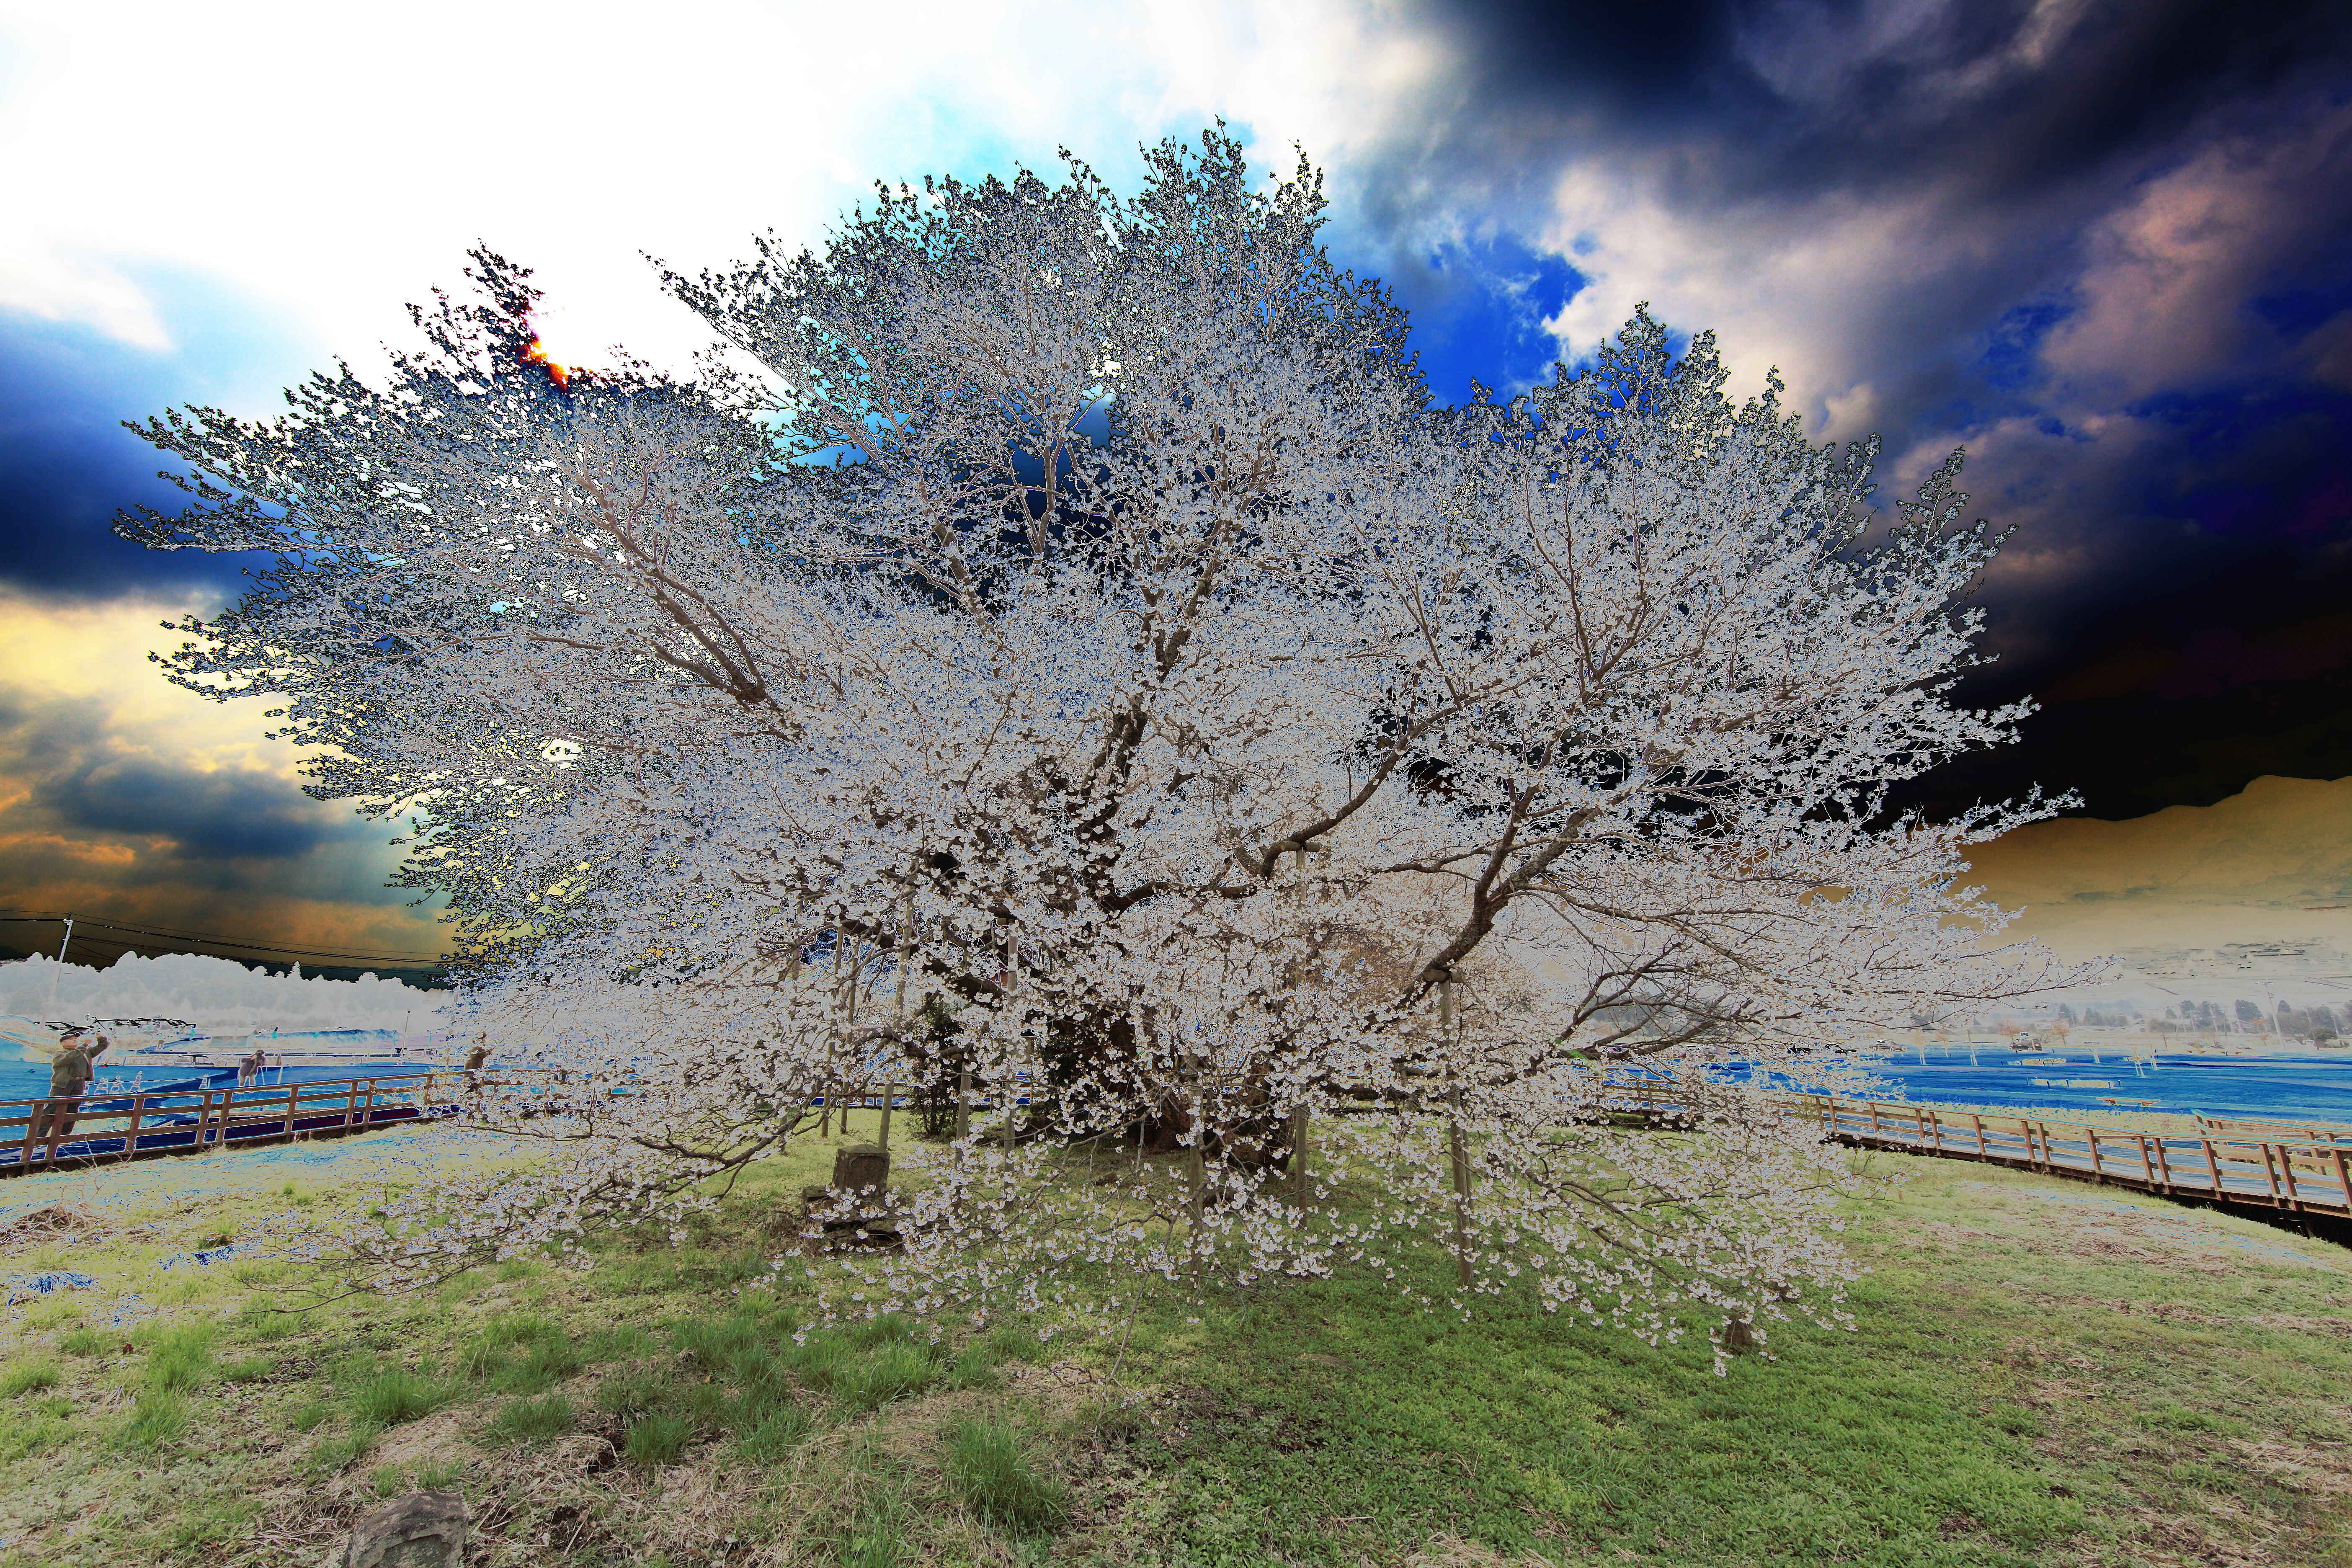
tree, branch, blossom, snow, winter, plant, sky, flower, frost, high, season, cherry blossom, cool image, 5d, sakura, hires, markii, cherry, hi, res, resolution, woody plant